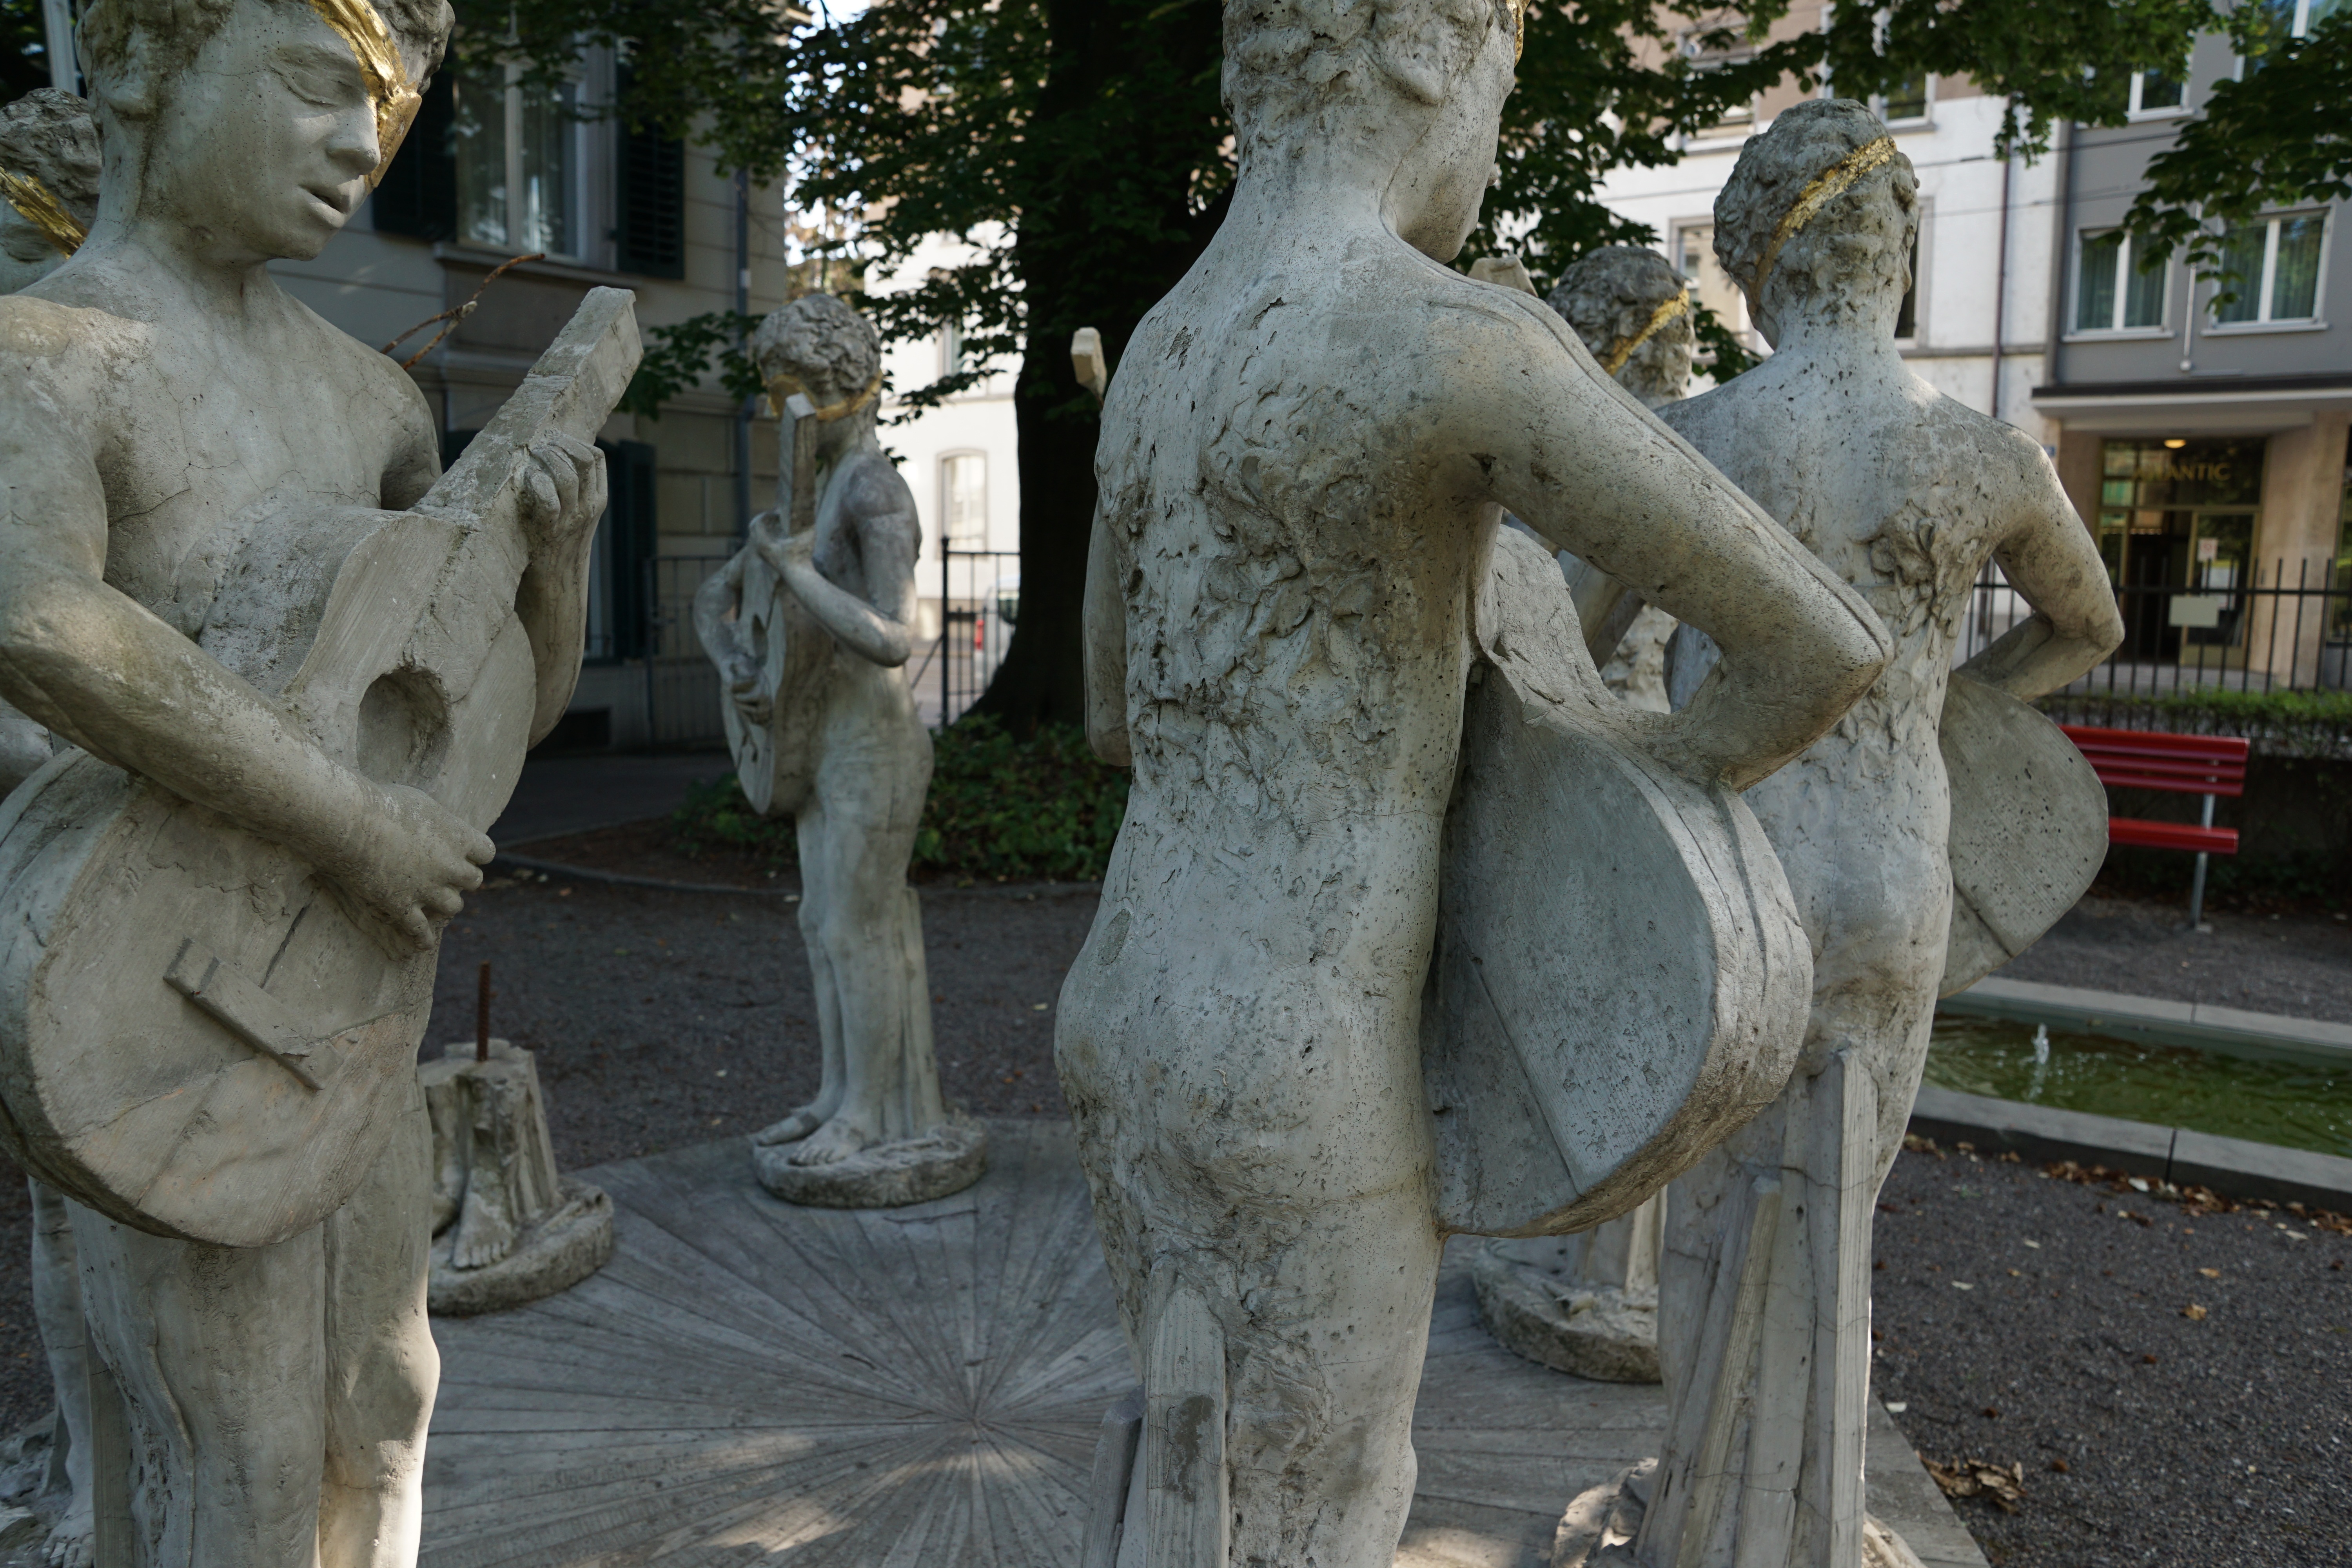
tree, music, ground, play, run, monument, statue, blind, sculpture, grey, art, earth, figure, gold, temple, fountain, switzerland, zurich, carving, naked, stone carving, ancient history, gitare